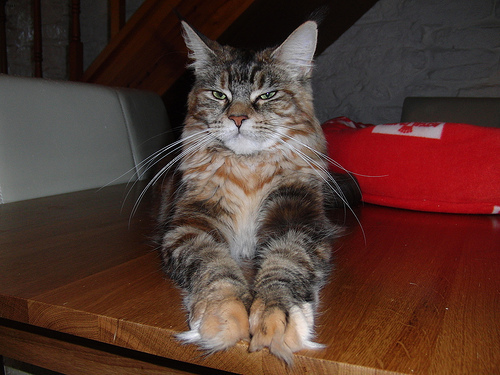
Animal: cat
Breed: maine_coon